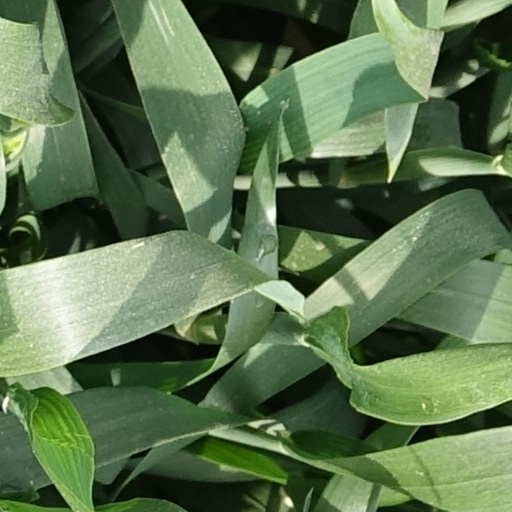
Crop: wheat